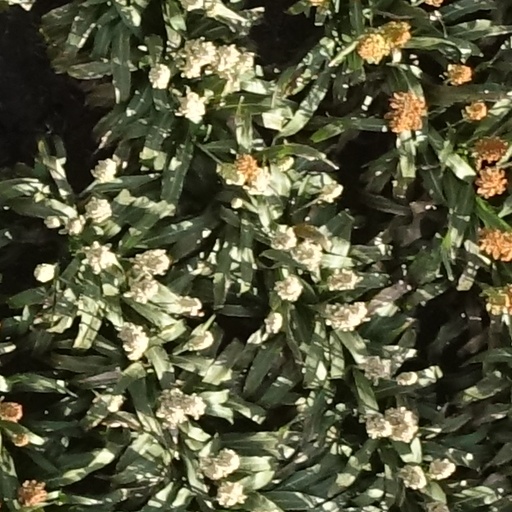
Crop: sorghum